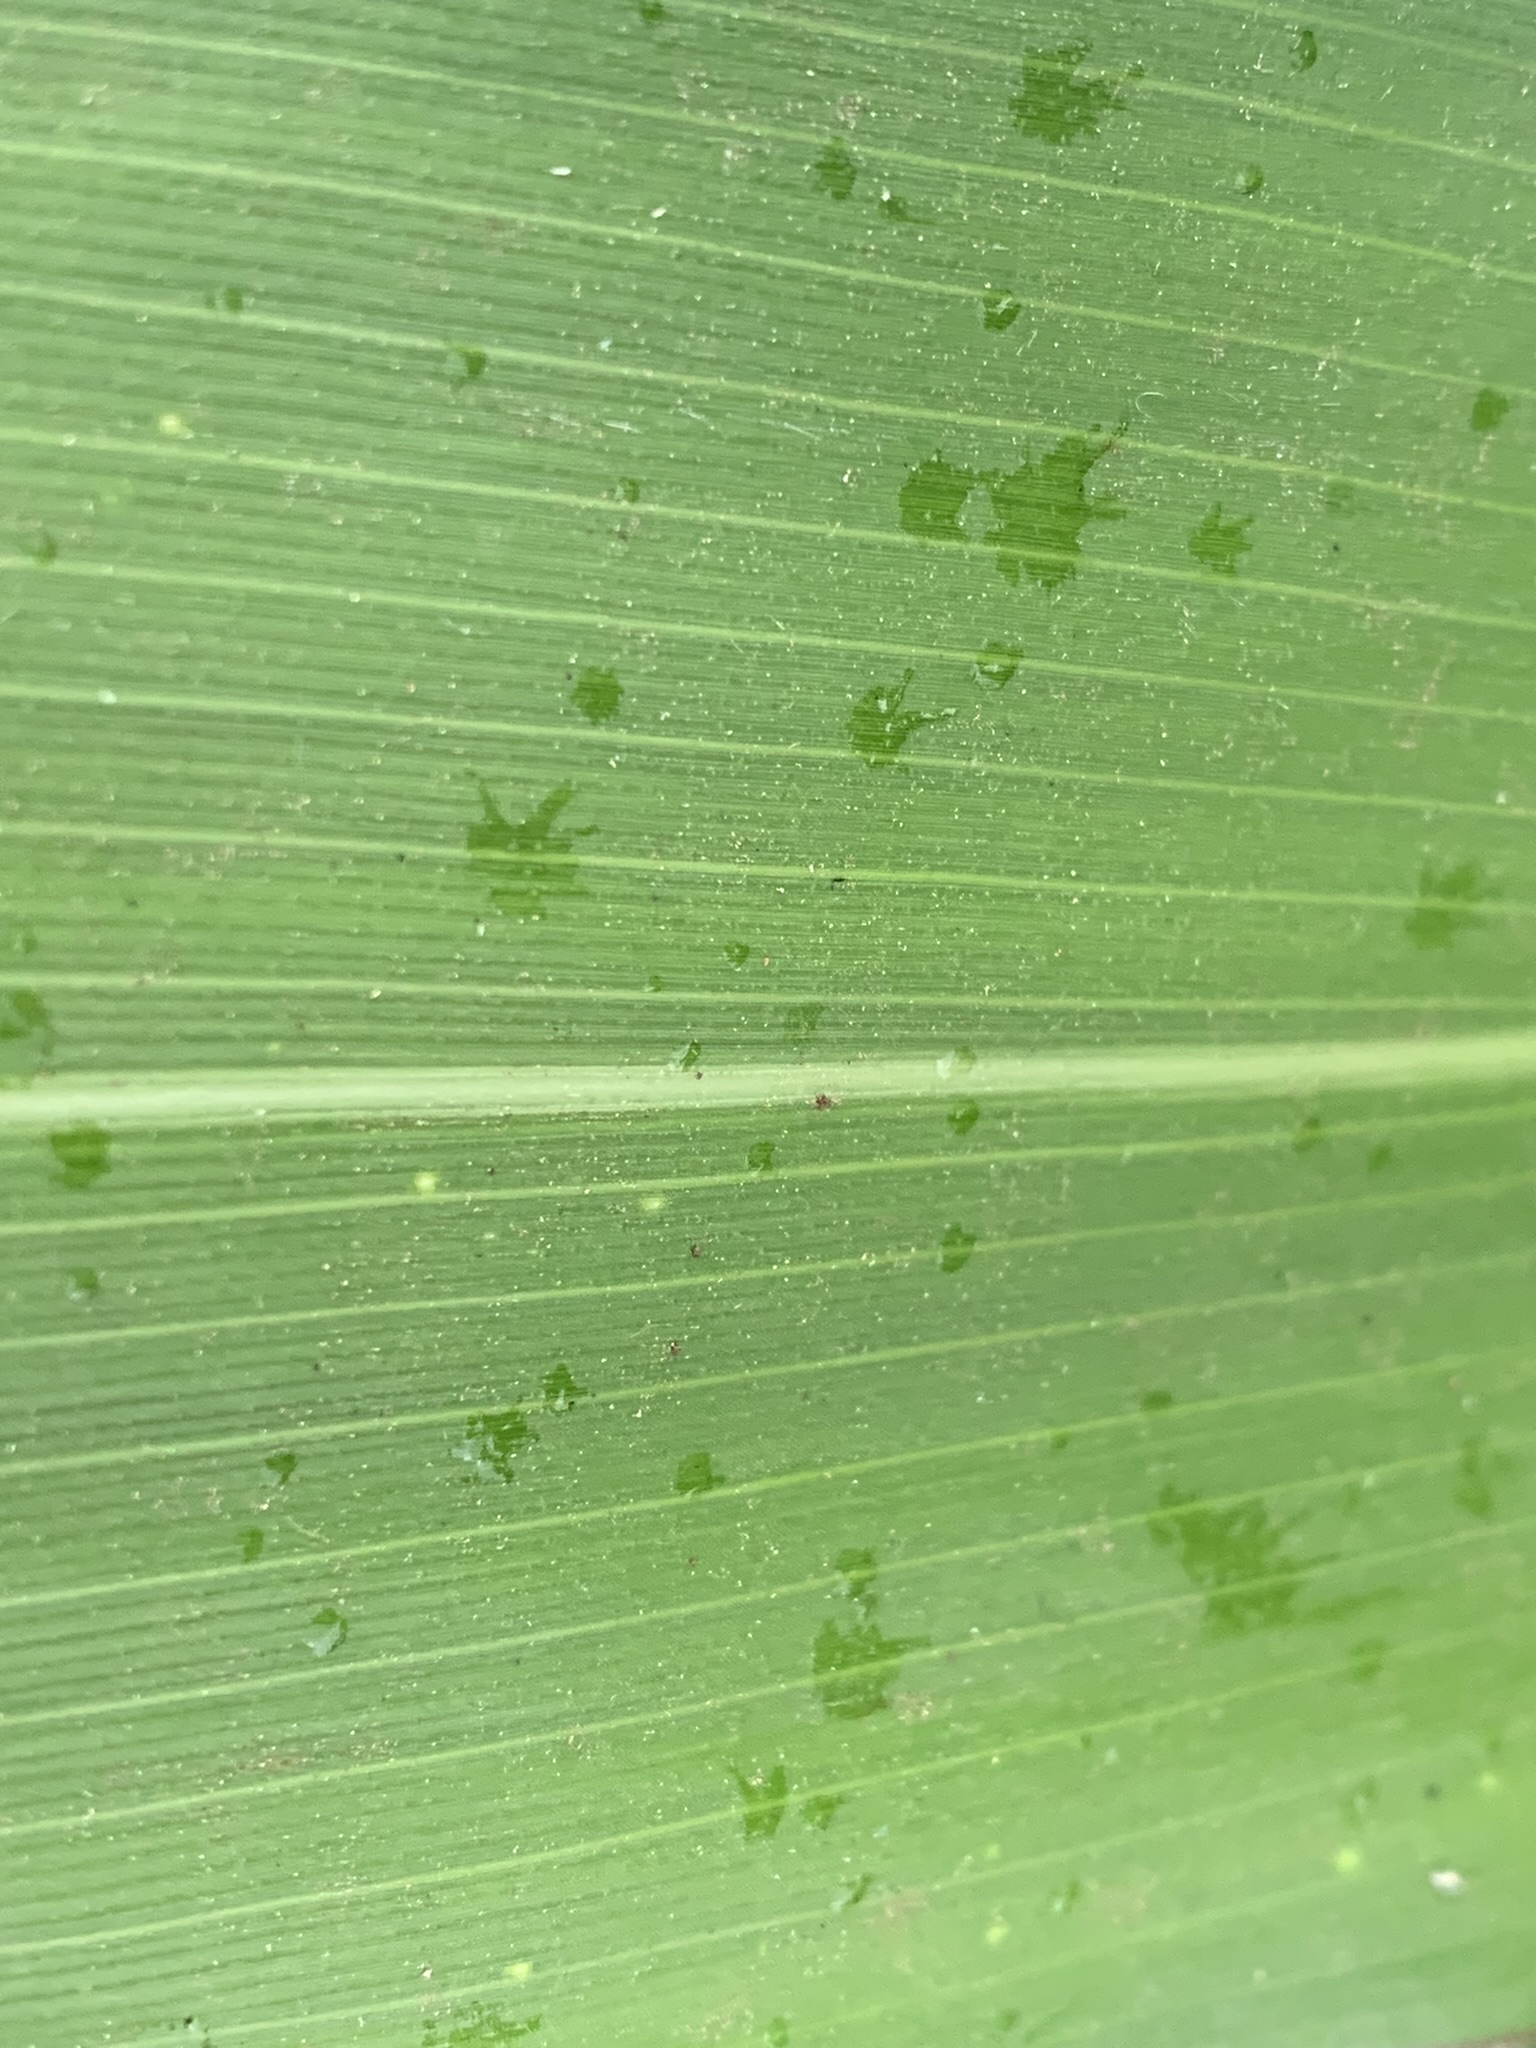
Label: Healthy